Raymond Berry

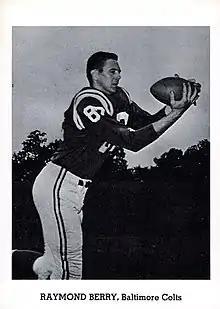
Berry in 1960

Berry was drafted by the Baltimore Colts in the 20th round as the 203rd overall pick of the 1954 NFL draft. Considered a long-shot to make the team roster, he was used sparingly as a rookie, catching only 13 passes. By his second NFL season he became a permanent starter when the Colts acquired quarterback Johnny Unitas. Over the next 12 seasons together the two became one of the most dominant passing and catching duos in NFL history. Berry, who did not miss a single game until his eighth year in the league, led the NFL in receptions and receiving yards three times and in receiving touchdowns twice.